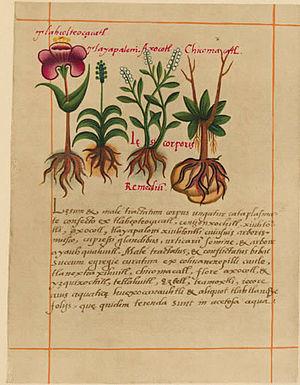
Une page du Libellus de Medicinalibus Indorum Herbis, un herbier aztèque rédigé en 1552 par Martín de la Cruz puis traduit en latin par Juan Badianus. Les plantes suivantes sont représentées sur cette page
Le Libellus de medicinalibus indorum herbis est un écrit sur la phytothérapie mexicaine, écrit originellement en nahuatl vers 1552 par Martín de la Cruz (es) (mexicain originaire de Xochimilco), qui a été élève du Collège de la Santa Cruz de Tlatelolco (es). L'original en nahuatl a disparu. Il a été traduit ensuite en latin par Juan Badiano (en), également originaire de Xochimilco et étudiant du Collège de la Santa Cruz. Ce codex est aussi connu sous le nom de Barberini, parce que le cardinal Francesco Barberini l'a possédé durant les premières années du XVIIᵉ siècle.